Gay Head Light

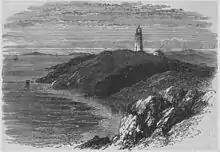
c1880 woodcut print of the first lighthouse on Martha's Vineyard built in 1799 and located above the Gay Head clay cliffs. This wooden lighthouse was octagonal. According to this print, there was a lighthouse keeper's house nearby.

The planned 1799 installation of a Gay Head lighthouse, along with a full-time lighthouse Superintendent and his family, represented the first "Whiteman" homestead established in Gay Head. During the planning process of designing and building the first Gay Head lighthouse in 1799, there was some concern expressed about the impact of a Whiteman settlement in Gay Head. William Rotch, a supplier of whale oil, wrote a letter to Congress on September 28, 1799. Rotch's letter recommended that Captain Owen Hillman, of Martha's Vineyard, be appointed lighthouse Keeper. Most of the letter, however, discussed the subject of how a certain aspect of Whiteman's culture may negatively impact the indigenous Wampanoag community. A section of Rotch's letter states: "As this light house is in a neighborhood of peaceful natives who are industrious and temperate, it is the fear of some of the most considerate that the Superintendent [Keeper of the lighthouse] may injure them by selling them liquor and, feeling much concern for that people, we hope it will meet thy views to have him put under positive restrictions thereupon."